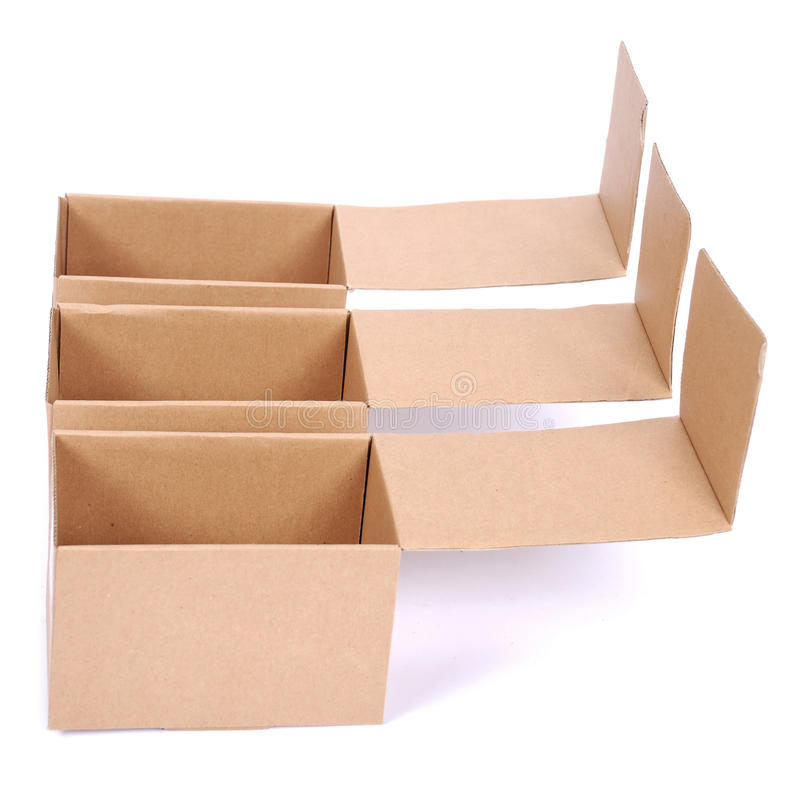
Label: cardboard